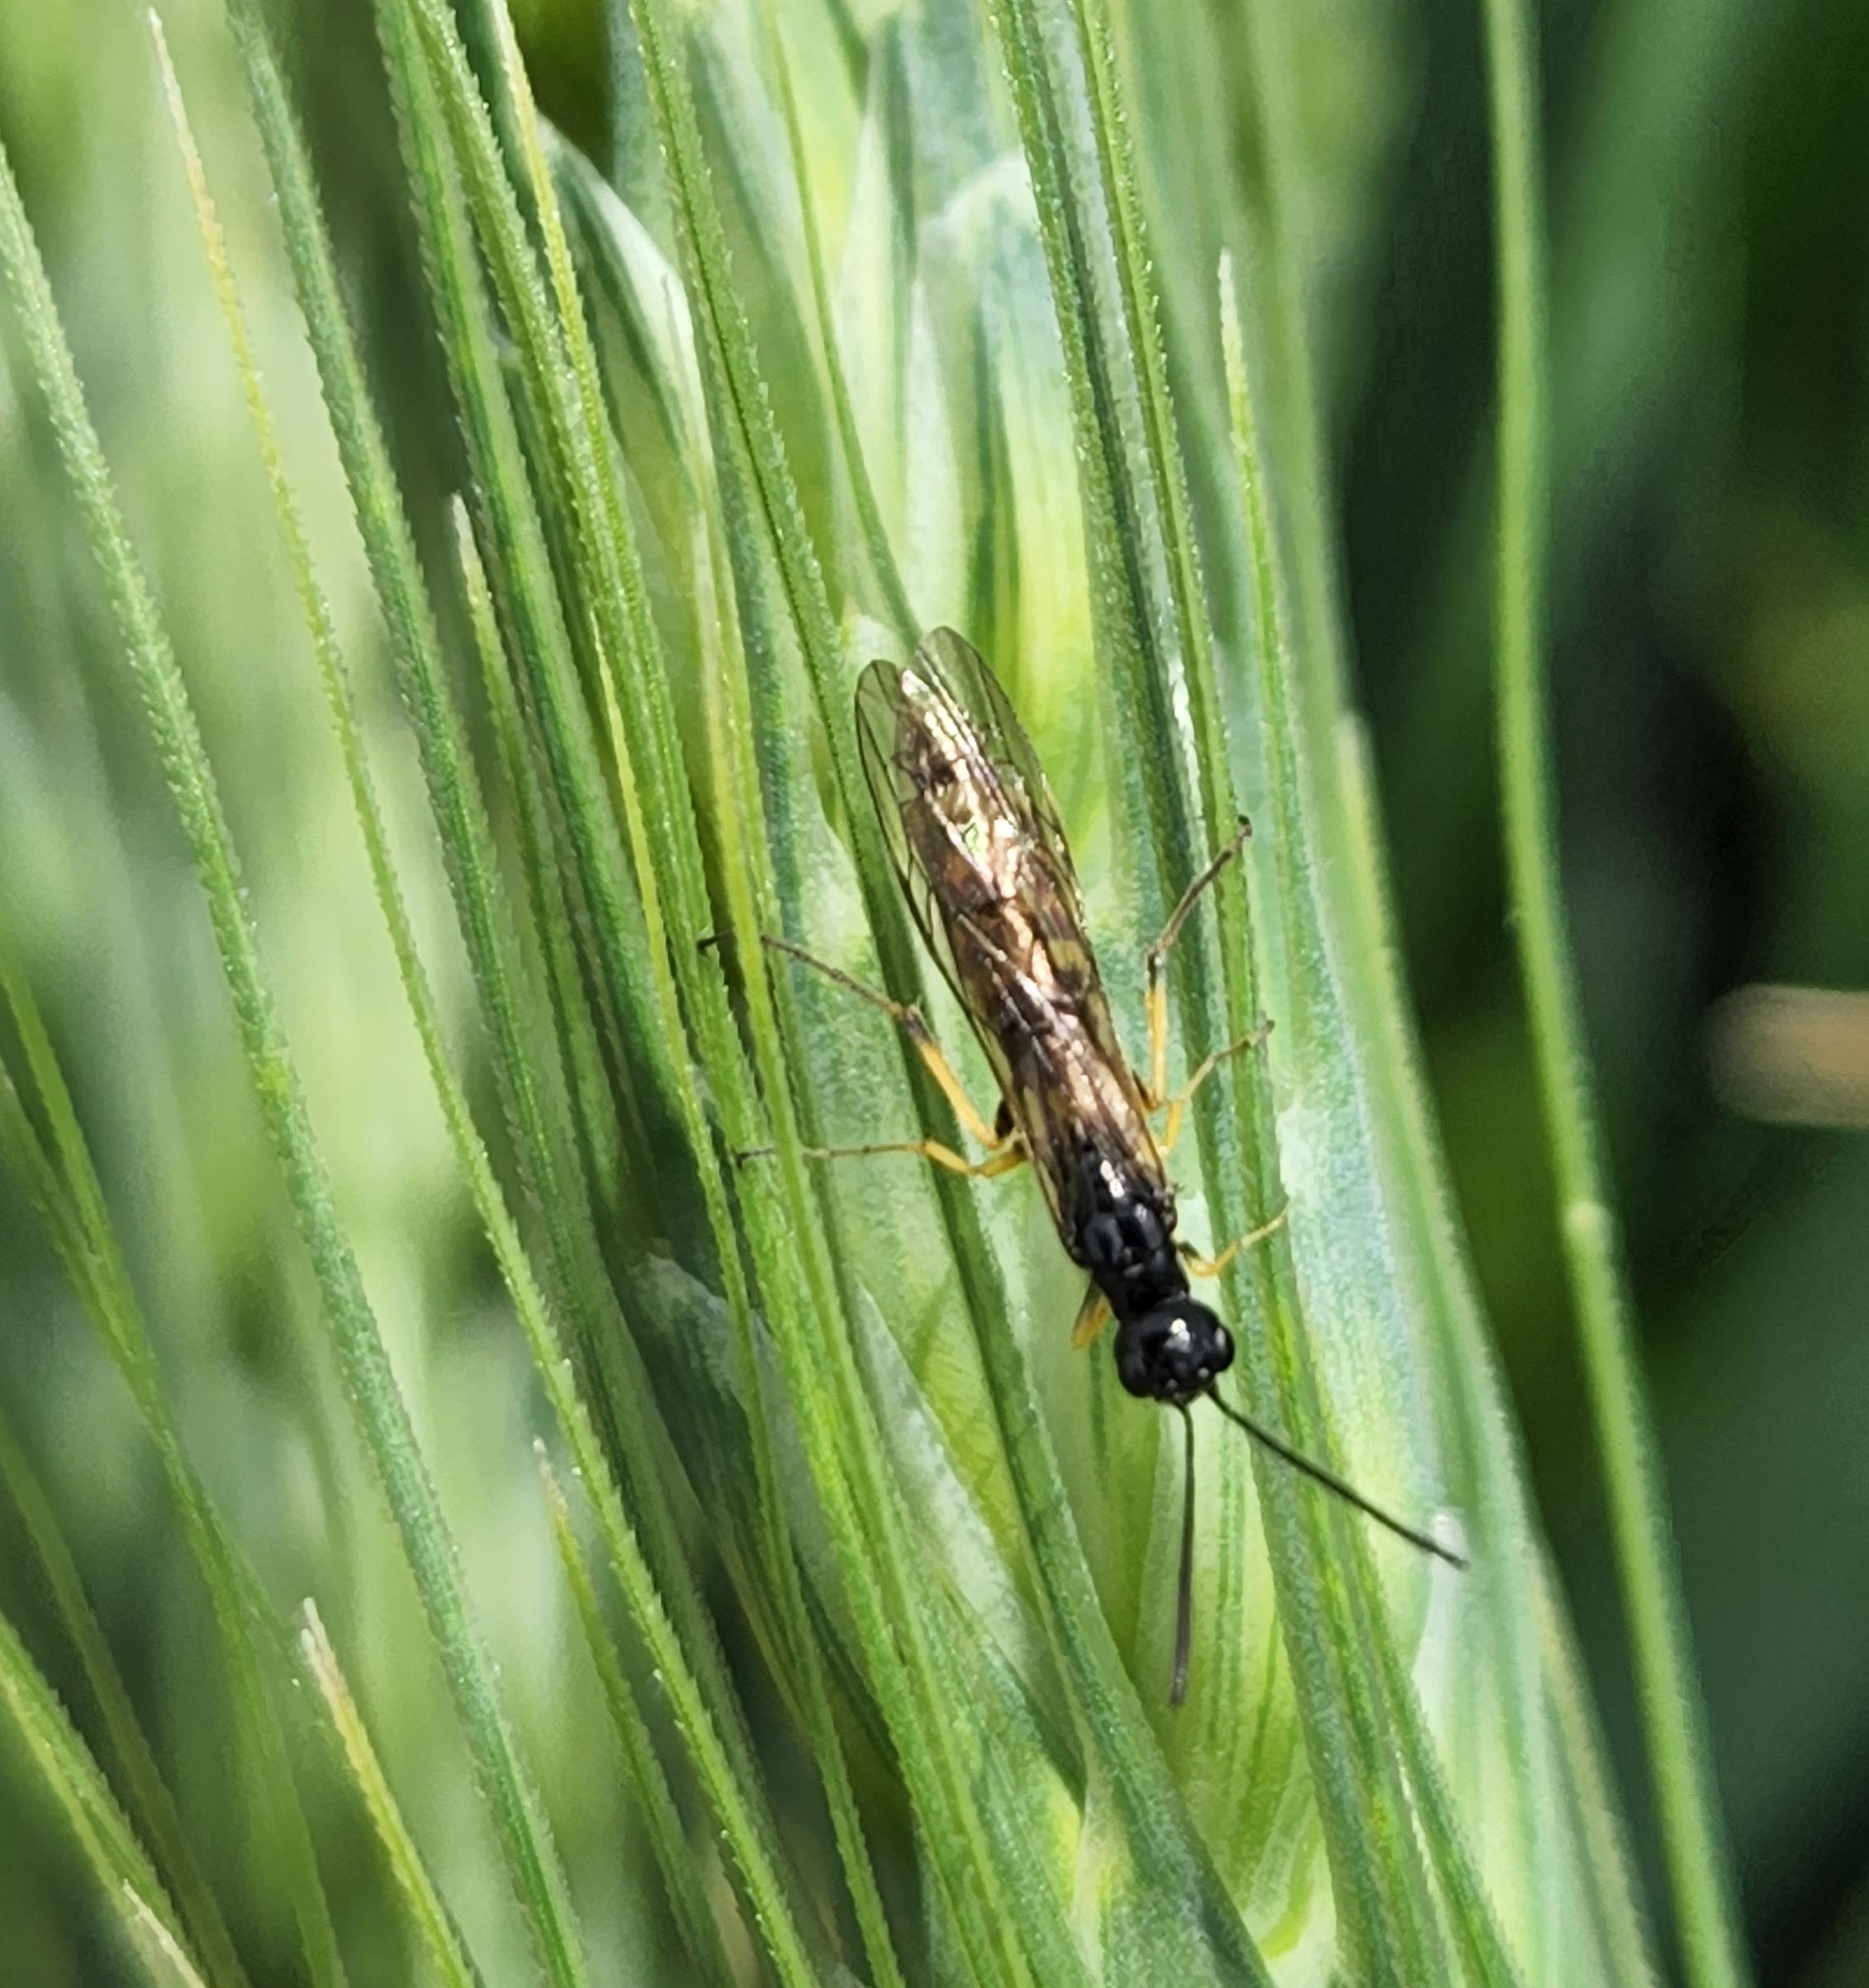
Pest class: occasional_pest